Jeppe Prætorius

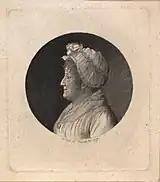
Elisabeth Wilhelmine Prætorius

He purchased the property at Overgaden Neden Vandet 39 in 1792.